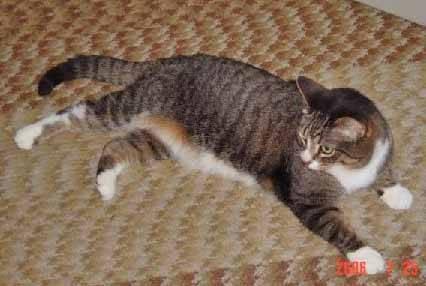
cat